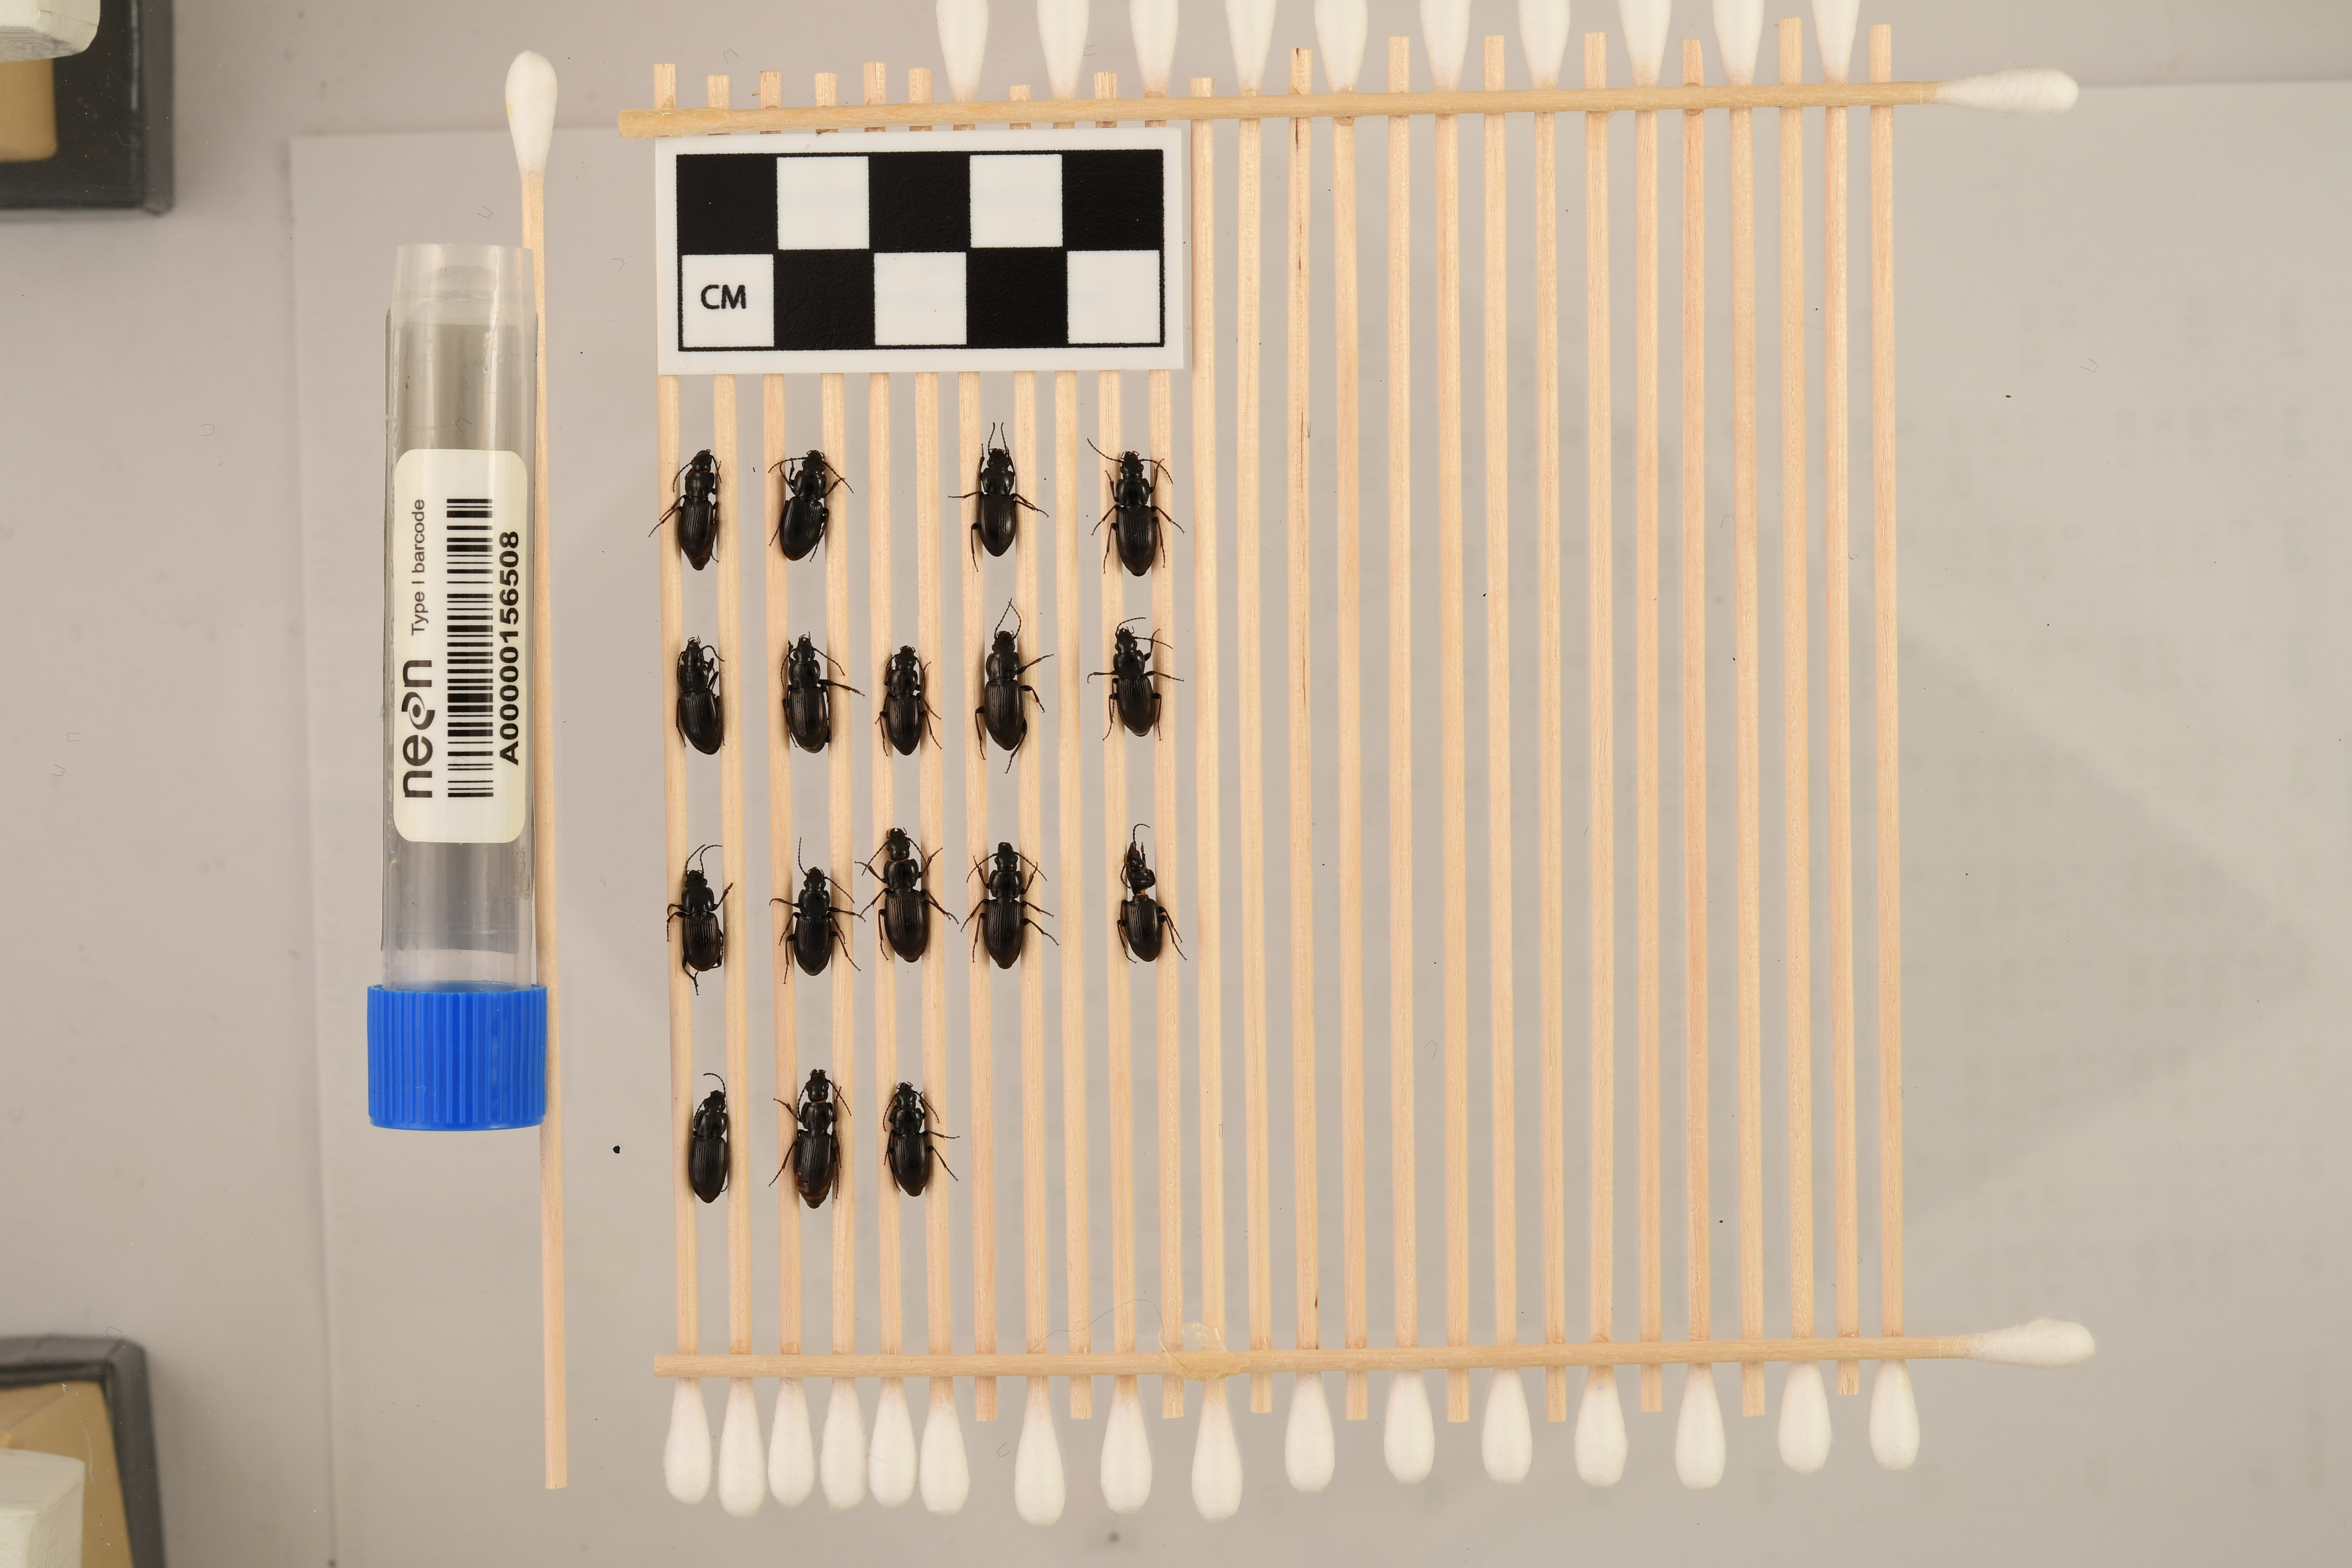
Pterostichus pensylvanicus — Bartlett Experimental Forest NEON, plot BART_081. Beetle 1, ElytraLength: 0.5494 cm (lying flat: No)

Pterostichus pensylvanicus — Bartlett Experimental Forest NEON, plot BART_081. Beetle 1, ElytraWidth: 0.2679 cm (lying flat: No)

Pterostichus pensylvanicus — Bartlett Experimental Forest NEON, plot BART_081. Beetle 2, ElytraLength: 0.5943 cm (lying flat: Yes)

Pterostichus pensylvanicus — Bartlett Experimental Forest NEON, plot BART_081. Beetle 2, ElytraWidth: 0.3177 cm (lying flat: Yes)

Pterostichus pensylvanicus — Bartlett Experimental Forest NEON, plot BART_081. Beetle 3, ElytraLength: 0.6056 cm (lying flat: Yes)

Pterostichus pensylvanicus — Bartlett Experimental Forest NEON, plot BART_081. Beetle 3, ElytraWidth: 0.3098 cm (lying flat: Yes)

Pterostichus pensylvanicus — Bartlett Experimental Forest NEON, plot BART_081. Beetle 4, ElytraLength: 0.6344 cm (lying flat: Yes)

Pterostichus pensylvanicus — Bartlett Experimental Forest NEON, plot BART_081. Beetle 4, ElytraWidth: 0.3242 cm (lying flat: Yes)

Pterostichus pensylvanicus — Bartlett Experimental Forest NEON, plot BART_081. Beetle 5, ElytraLength: 0.6152 cm (lying flat: No)

Pterostichus pensylvanicus — Bartlett Experimental Forest NEON, plot BART_081. Beetle 5, ElytraWidth: 0.3111 cm (lying flat: No)

Pterostichus pensylvanicus — Bartlett Experimental Forest NEON, plot BART_081. Beetle 6, ElytraLength: 0.5368 cm (lying flat: No)

Pterostichus pensylvanicus — Bartlett Experimental Forest NEON, plot BART_081. Beetle 6, ElytraWidth: 0.3098 cm (lying flat: No)

Pterostichus pensylvanicus — Bartlett Experimental Forest NEON, plot BART_081. Beetle 7, ElytraLength: 0.5509 cm (lying flat: No)

Pterostichus pensylvanicus — Bartlett Experimental Forest NEON, plot BART_081. Beetle 7, ElytraWidth: 0.2679 cm (lying flat: No)

Pterostichus pensylvanicus — Bartlett Experimental Forest NEON, plot BART_081. Beetle 8, ElytraLength: 0.6503 cm (lying flat: No)

Pterostichus pensylvanicus — Bartlett Experimental Forest NEON, plot BART_081. Beetle 8, ElytraWidth: 0.3098 cm (lying flat: No)

Pterostichus pensylvanicus — Bartlett Experimental Forest NEON, plot BART_081. Beetle 9, ElytraLength: 0.5418 cm (lying flat: Yes)

Pterostichus pensylvanicus — Bartlett Experimental Forest NEON, plot BART_081. Beetle 9, ElytraWidth: 0.2848 cm (lying flat: Yes)

Pterostichus pensylvanicus — Bartlett Experimental Forest NEON, plot BART_081. Beetle 10, ElytraLength: 0.5218 cm (lying flat: Yes)

Pterostichus pensylvanicus — Bartlett Experimental Forest NEON, plot BART_081. Beetle 10, ElytraWidth: 0.3101 cm (lying flat: Yes)

Pterostichus pensylvanicus — Bartlett Experimental Forest NEON, plot BART_081. Beetle 11, ElytraWidth: 0.3101 cm (lying flat: Yes)

Pterostichus pensylvanicus — Bartlett Experimental Forest NEON, plot BART_081. Beetle 11, ElytraLength: 0.5635 cm (lying flat: Yes)

Pterostichus pensylvanicus — Bartlett Experimental Forest NEON, plot BART_081. Beetle 12, ElytraLength: 0.6783 cm (lying flat: Yes)

Pterostichus pensylvanicus — Bartlett Experimental Forest NEON, plot BART_081. Beetle 12, ElytraWidth: 0.3383 cm (lying flat: Yes)

Pterostichus pensylvanicus — Bartlett Experimental Forest NEON, plot BART_081. Beetle 13, ElytraLength: 0.676 cm (lying flat: Yes)

Pterostichus pensylvanicus — Bartlett Experimental Forest NEON, plot BART_081. Beetle 13, ElytraWidth: 0.3098 cm (lying flat: Yes)

Pterostichus pensylvanicus — Bartlett Experimental Forest NEON, plot BART_081. Beetle 14, ElytraLength: 0.5975 cm (lying flat: Yes)

Pterostichus pensylvanicus — Bartlett Experimental Forest NEON, plot BART_081. Beetle 14, ElytraWidth: 0.2691 cm (lying flat: Yes)

Pterostichus pensylvanicus — Bartlett Experimental Forest NEON, plot BART_081. Beetle 15, ElytraLength: 0.648 cm (lying flat: Yes)

Pterostichus pensylvanicus — Bartlett Experimental Forest NEON, plot BART_081. Beetle 15, ElytraWidth: 0.3101 cm (lying flat: Yes)

Pterostichus pensylvanicus — Bartlett Experimental Forest NEON, plot BART_081. Beetle 16, ElytraWidth: 0.2961 cm (lying flat: Yes)

Pterostichus pensylvanicus — Bartlett Experimental Forest NEON, plot BART_081. Beetle 16, ElytraLength: 0.7329 cm (lying flat: Yes)

Pterostichus pensylvanicus — Bartlett Experimental Forest NEON, plot BART_081. Beetle 17, ElytraWidth: 0.2831 cm (lying flat: Yes)

Pterostichus pensylvanicus — Bartlett Experimental Forest NEON, plot BART_081. Beetle 17, ElytraLength: 0.5957 cm (lying flat: Yes)

Pterostichus pensylvanicus — Bartlett Experimental Forest NEON, plot BART_081. Beetle 1, ElytraLength: 0.5971 cm (lying flat: Yes)

Pterostichus pensylvanicus — Bartlett Experimental Forest NEON, plot BART_081. Beetle 1, ElytraWidth: 0.2541 cm (lying flat: Yes)

Pterostichus pensylvanicus — Bartlett Experimental Forest NEON, plot BART_081. Beetle 2, ElytraLength: 0.6191 cm (lying flat: Yes)

Pterostichus pensylvanicus — Bartlett Experimental Forest NEON, plot BART_081. Beetle 2, ElytraWidth: 0.3222 cm (lying flat: Yes)

Pterostichus pensylvanicus — Bartlett Experimental Forest NEON, plot BART_081. Beetle 3, ElytraLength: 0.6121 cm (lying flat: Yes)

Pterostichus pensylvanicus — Bartlett Experimental Forest NEON, plot BART_081. Beetle 3, ElytraWidth: 0.3134 cm (lying flat: Yes)

Pterostichus pensylvanicus — Bartlett Experimental Forest NEON, plot BART_081. Beetle 4, ElytraLength: 0.6573 cm (lying flat: Yes)

Pterostichus pensylvanicus — Bartlett Experimental Forest NEON, plot BART_081. Beetle 4, ElytraWidth: 0.3287 cm (lying flat: Yes)

Pterostichus pensylvanicus — Bartlett Experimental Forest NEON, plot BART_081. Beetle 5, ElytraLength: 0.6088 cm (lying flat: No)

Pterostichus pensylvanicus — Bartlett Experimental Forest NEON, plot BART_081. Beetle 5, ElytraWidth: 0.3166 cm (lying flat: No)

Pterostichus pensylvanicus — Bartlett Experimental Forest NEON, plot BART_081. Beetle 6, ElytraLength: 0.5977 cm (lying flat: Yes)

Pterostichus pensylvanicus — Bartlett Experimental Forest NEON, plot BART_081. Beetle 6, ElytraWidth: 0.2988 cm (lying flat: Yes)

Pterostichus pensylvanicus — Bartlett Experimental Forest NEON, plot BART_081. Beetle 7, ElytraLength: 0.5375 cm (lying flat: Yes)

Pterostichus pensylvanicus — Bartlett Experimental Forest NEON, plot BART_081. Beetle 7, ElytraWidth: 0.2686 cm (lying flat: Yes)

Pterostichus pensylvanicus — Bartlett Experimental Forest NEON, plot BART_081. Beetle 8, ElytraLength: 0.6284 cm (lying flat: No)

Pterostichus pensylvanicus — Bartlett Experimental Forest NEON, plot BART_081. Beetle 8, ElytraWidth: 0.3148 cm (lying flat: No)

Pterostichus pensylvanicus — Bartlett Experimental Forest NEON, plot BART_081. Beetle 9, ElytraLength: 0.5276 cm (lying flat: Yes)

Pterostichus pensylvanicus — Bartlett Experimental Forest NEON, plot BART_081. Beetle 9, ElytraWidth: 0.3044 cm (lying flat: Yes)

Pterostichus pensylvanicus — Bartlett Experimental Forest NEON, plot BART_081. Beetle 10, ElytraLength: 0.5381 cm (lying flat: Yes)

Pterostichus pensylvanicus — Bartlett Experimental Forest NEON, plot BART_081. Beetle 10, ElytraWidth: 0.3287 cm (lying flat: Yes)

Pterostichus pensylvanicus — Bartlett Experimental Forest NEON, plot BART_081. Beetle 11, ElytraWidth: 0.2988 cm (lying flat: Yes)

Pterostichus pensylvanicus — Bartlett Experimental Forest NEON, plot BART_081. Beetle 11, ElytraLength: 0.5225 cm (lying flat: Yes)

Pterostichus pensylvanicus — Bartlett Experimental Forest NEON, plot BART_081. Beetle 12, ElytraLength: 0.704 cm (lying flat: Yes)

Pterostichus pensylvanicus — Bartlett Experimental Forest NEON, plot BART_081. Beetle 12, ElytraWidth: 0.3297 cm (lying flat: Yes)

Pterostichus pensylvanicus — Bartlett Experimental Forest NEON, plot BART_081. Beetle 13, ElytraLength: 0.6121 cm (lying flat: Yes)

Pterostichus pensylvanicus — Bartlett Experimental Forest NEON, plot BART_081. Beetle 13, ElytraWidth: 0.3283 cm (lying flat: Yes)

Pterostichus pensylvanicus — Bartlett Experimental Forest NEON, plot BART_081. Beetle 14, ElytraLength: 0.5554 cm (lying flat: Yes)

Pterostichus pensylvanicus — Bartlett Experimental Forest NEON, plot BART_081. Beetle 14, ElytraWidth: 0.3 cm (lying flat: Yes)

Pterostichus pensylvanicus — Bartlett Experimental Forest NEON, plot BART_081. Beetle 15, ElytraLength: 0.582 cm (lying flat: Yes)

Pterostichus pensylvanicus — Bartlett Experimental Forest NEON, plot BART_081. Beetle 15, ElytraWidth: 0.2988 cm (lying flat: Yes)